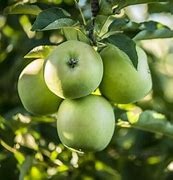
Label: apple